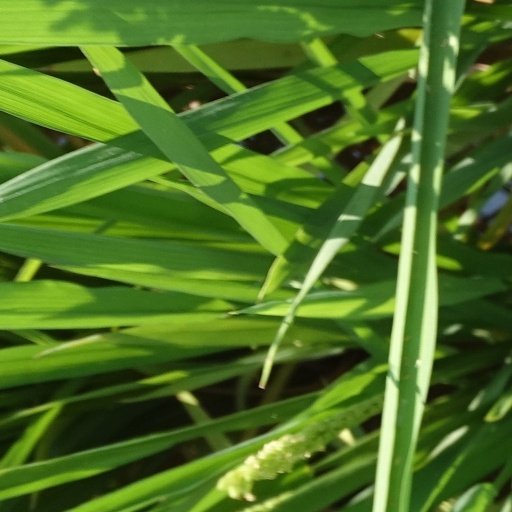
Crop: rice